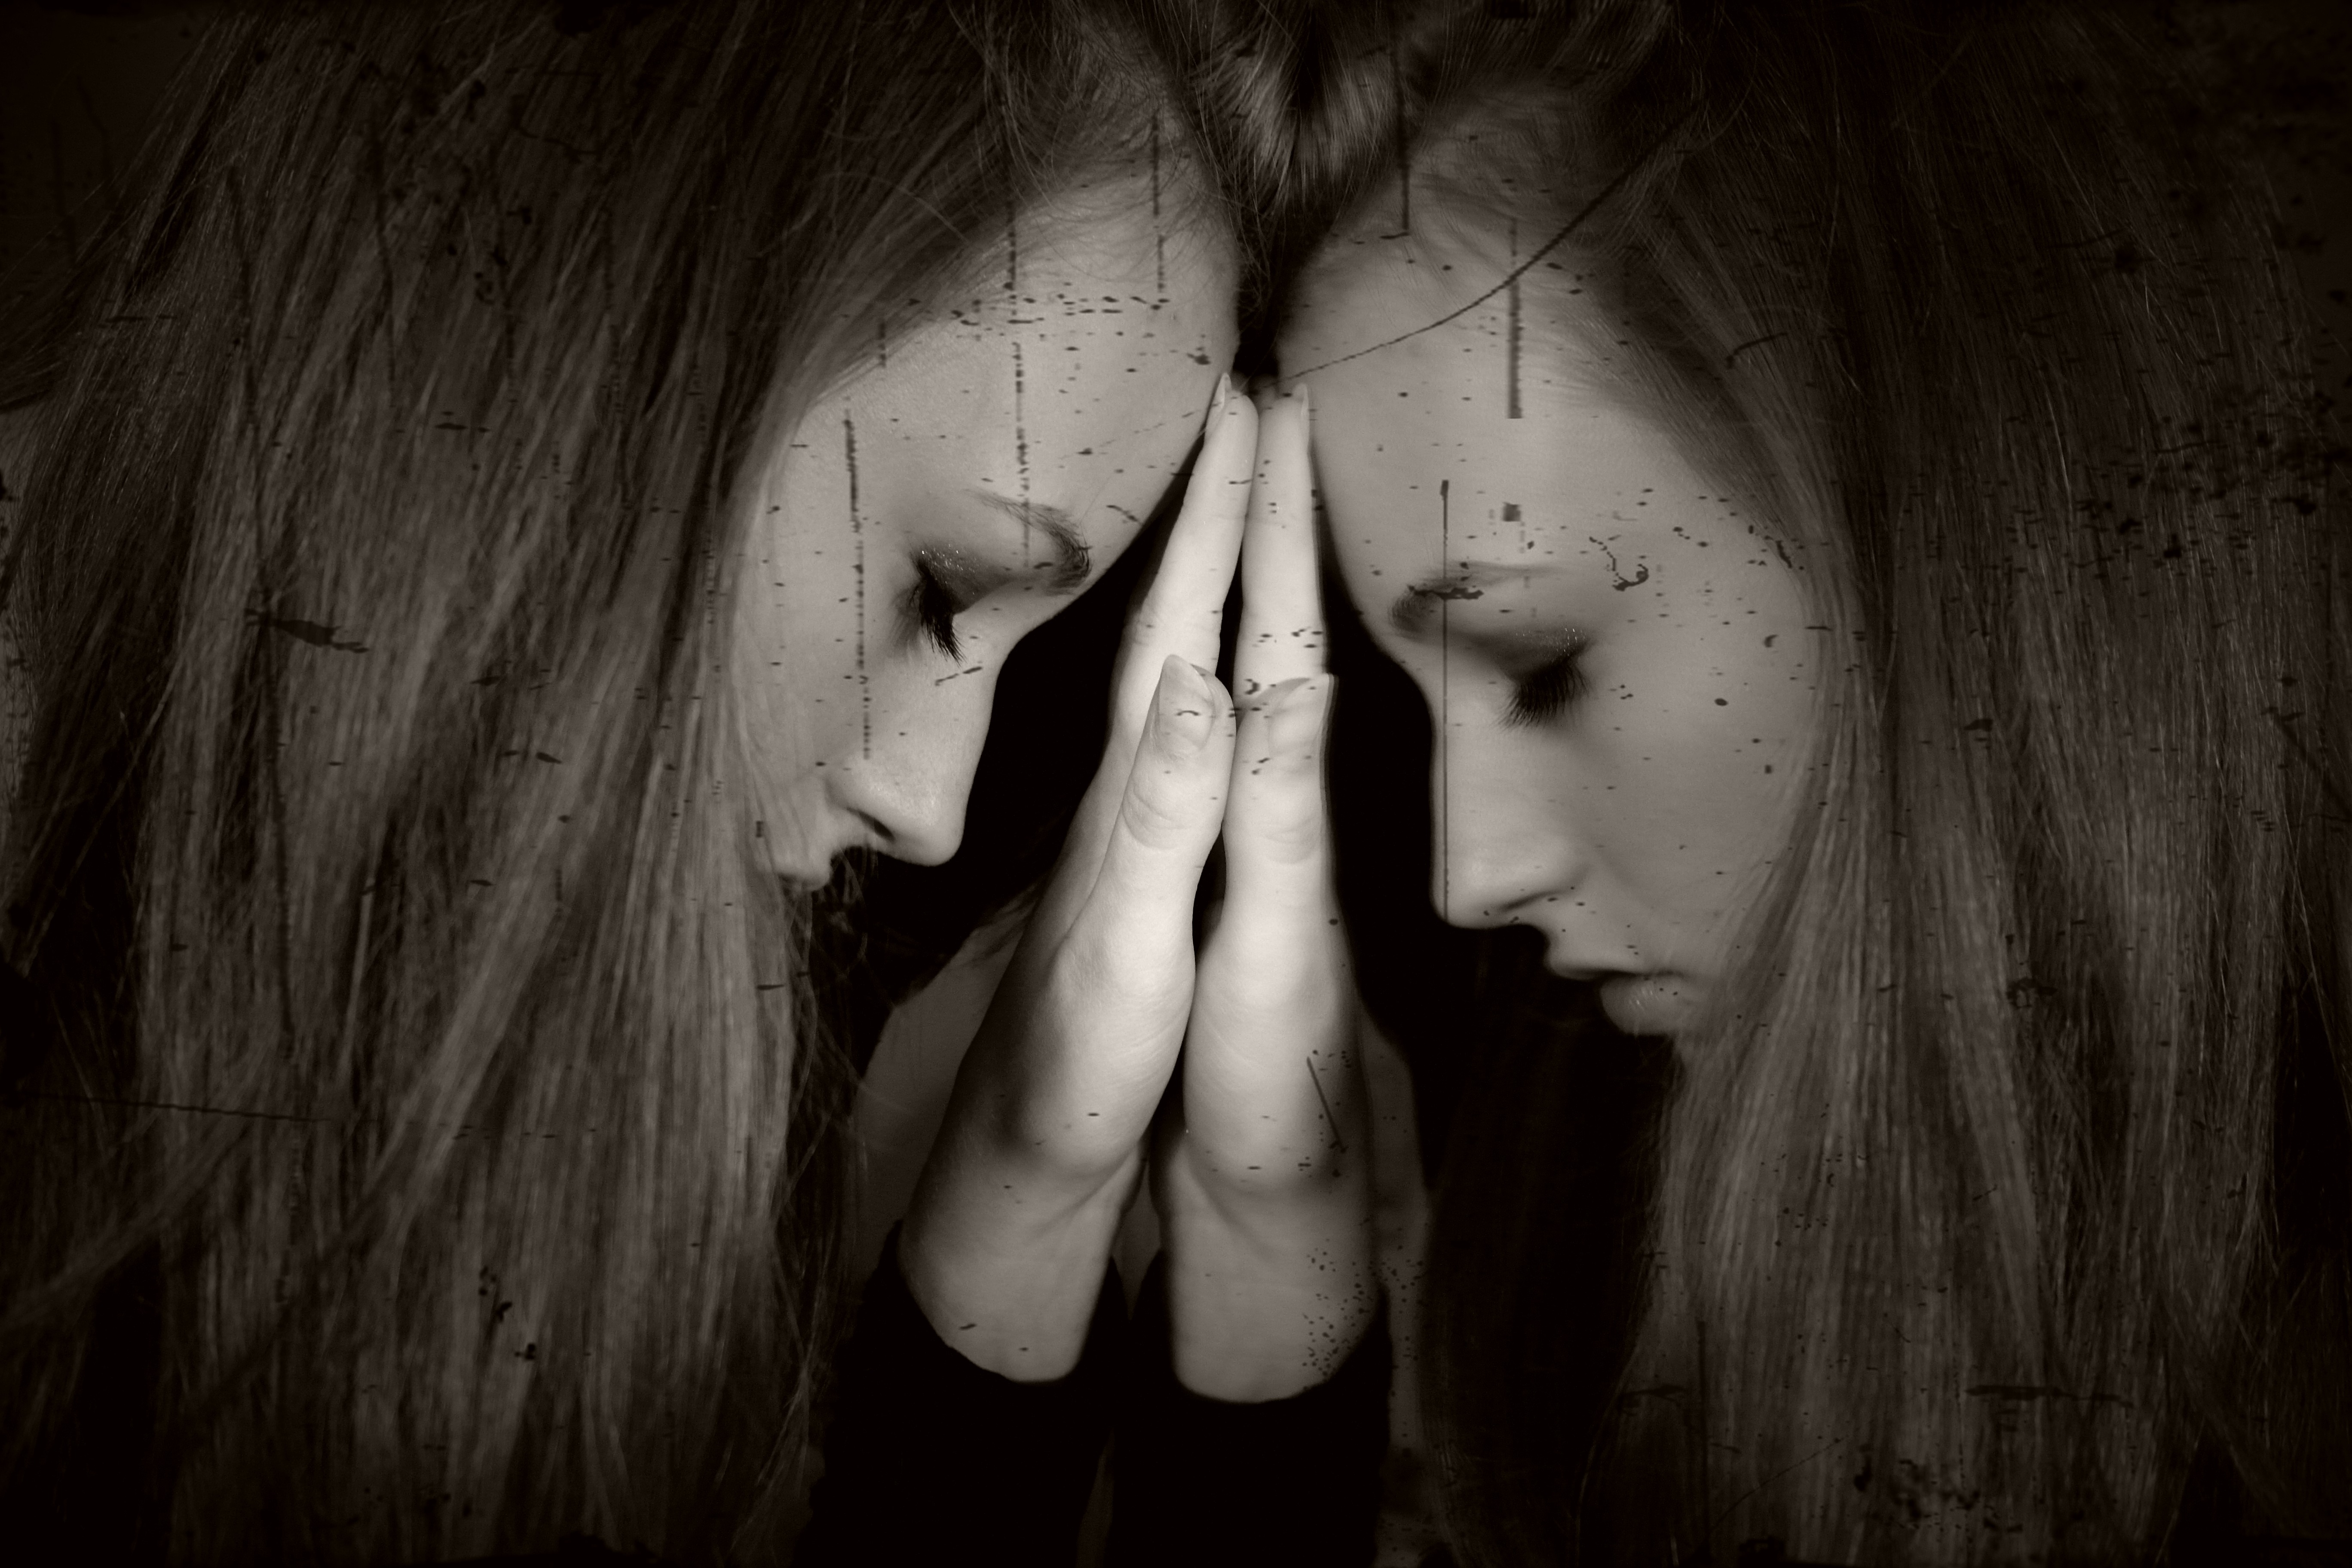
hand, person, black and white, girl, white, photography, solitude, portrait, reflection, darkness, black, monochrome, face, hands, head, detail, organ, emotion, feelings, unrest, interaction, monochrome photography